Wright-Patterson Air Force Base

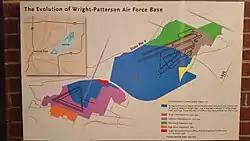
A National Park Service marker showing the historical growth of Wright-Patterson Air Force Base

The area's World War II Army Air Fields had employment increase from approximately 3,700 in December 1939 to over 50,000 at the war's peak. Wright Field grew from approximately 30 buildings to a facility with some 300 buildings and the Air Corps' first modern paved runways. The original part of the field became saturated with office and laboratory buildings and test facilities. The Hilltop area was acquired from private landowners in 1943–1944 to provide troop housing and services.